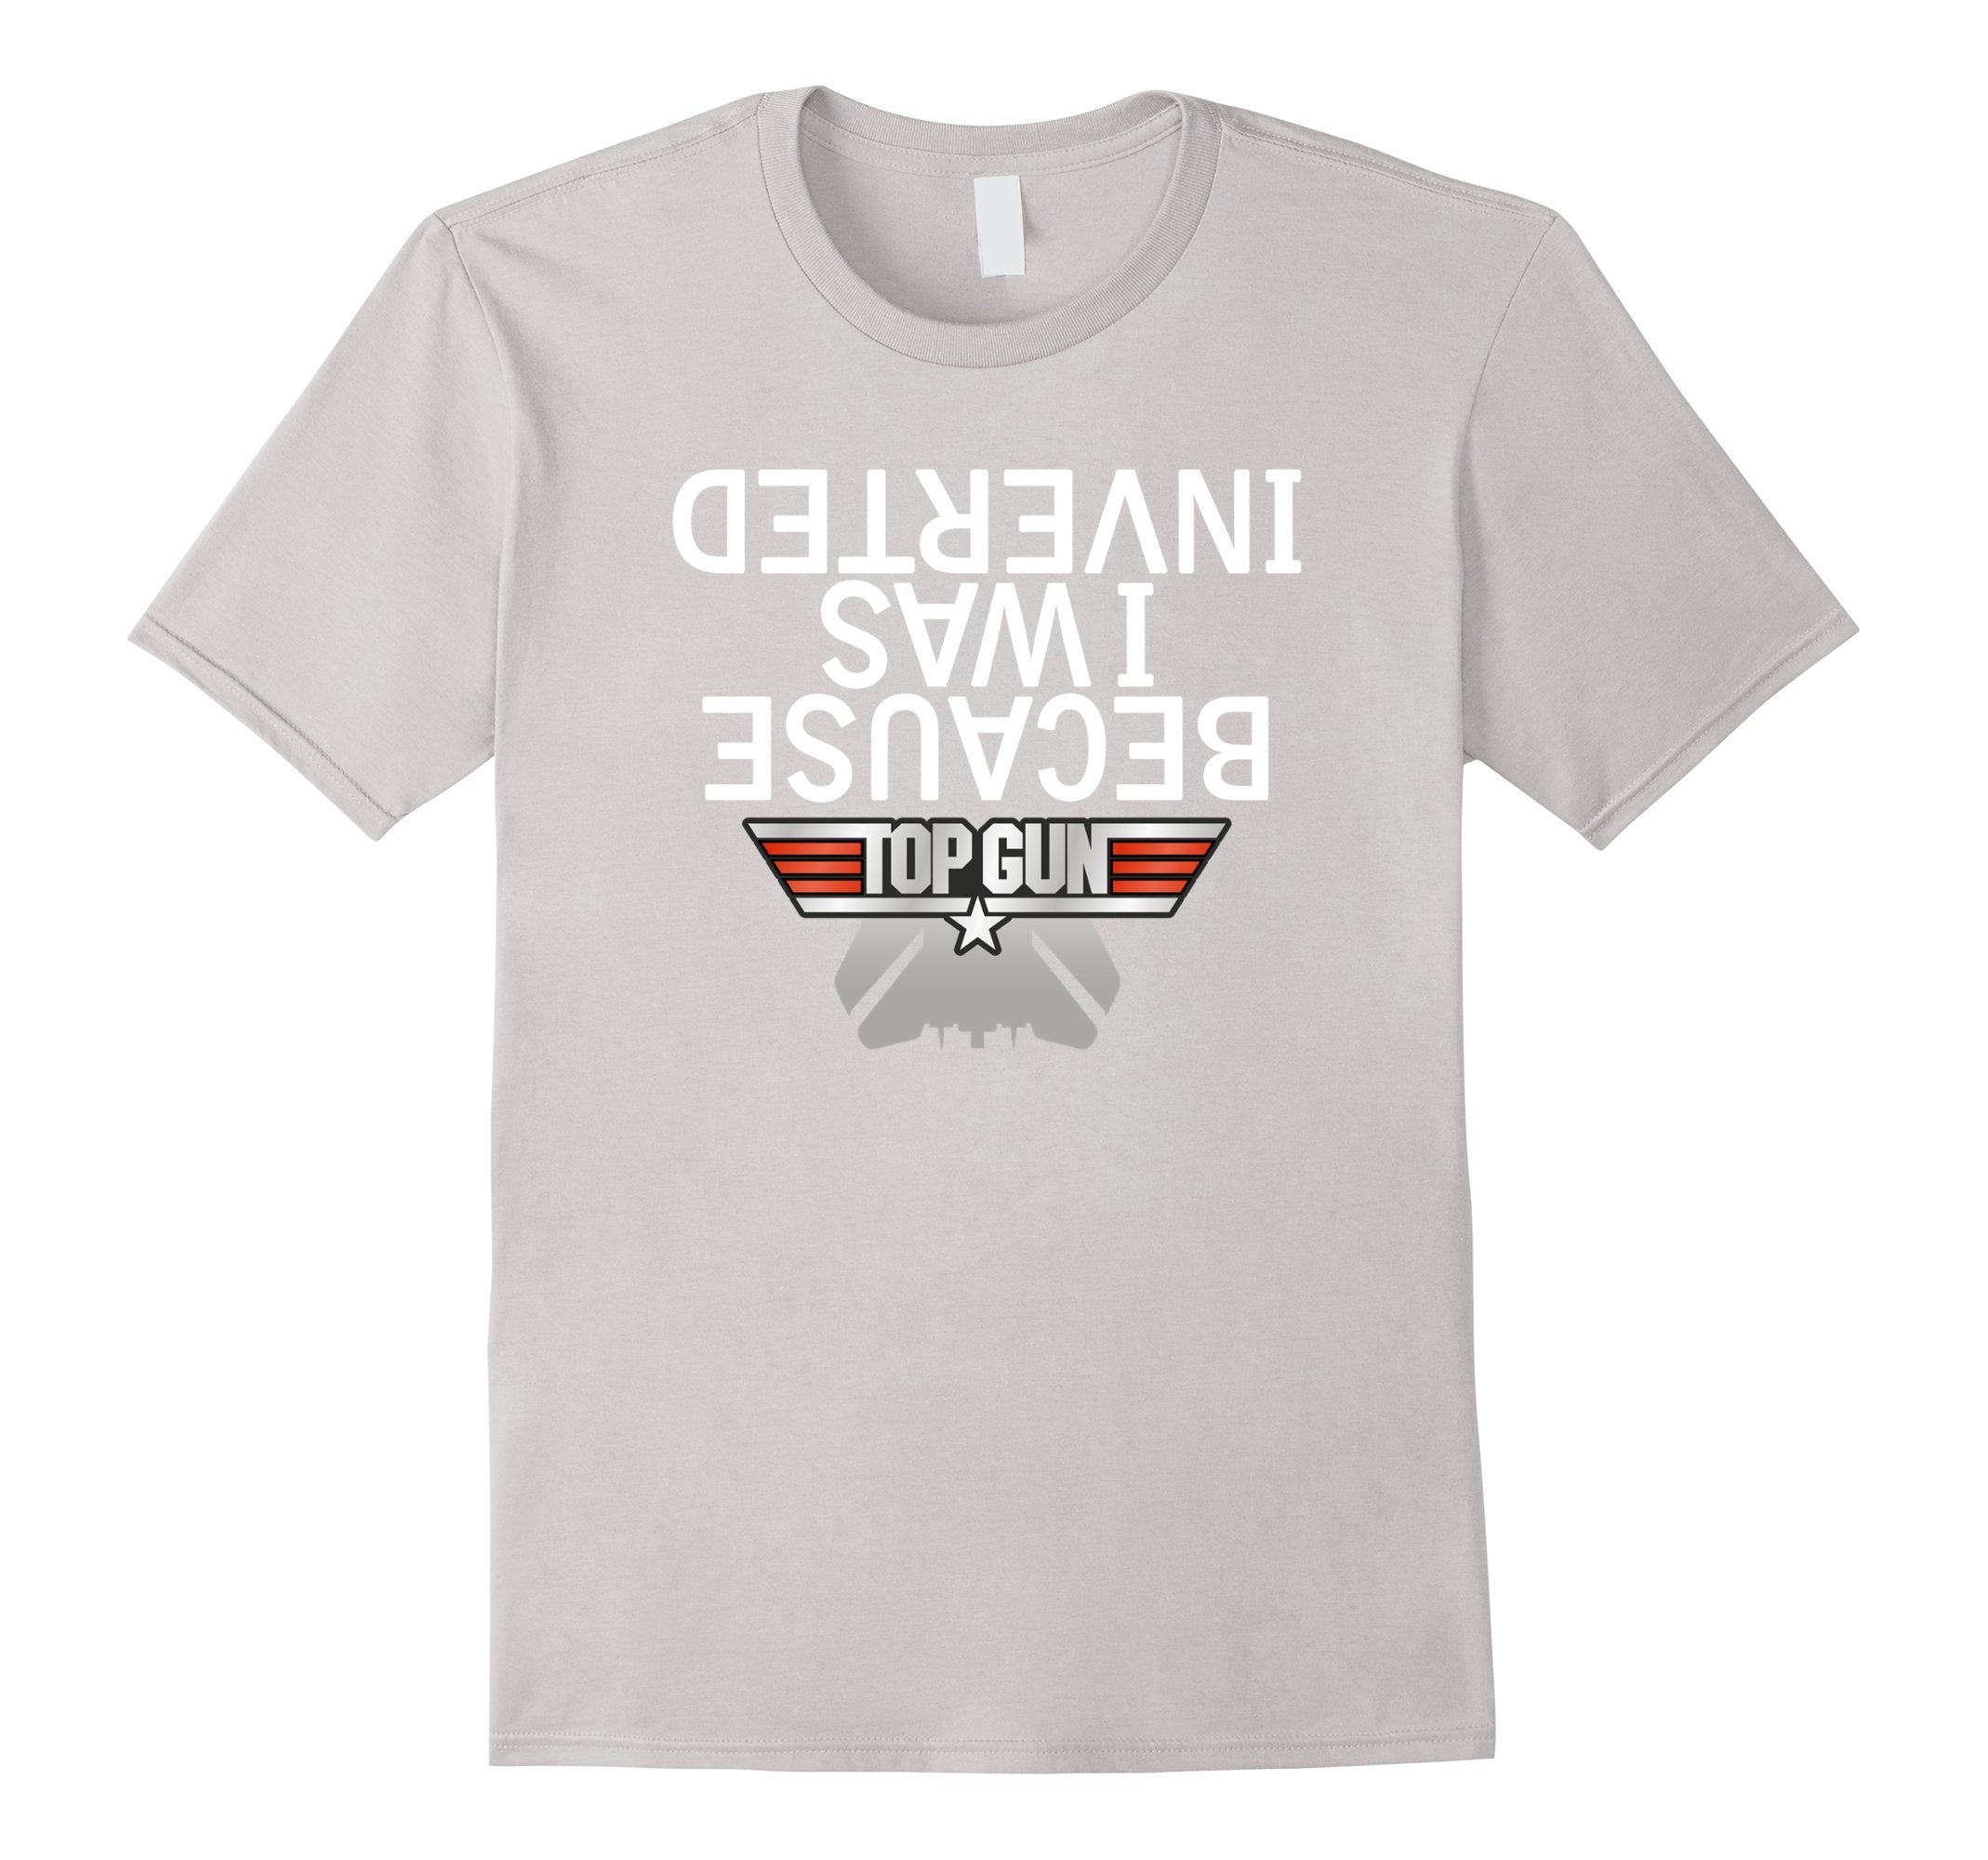
Item Name: Sleep Master 10'' Therapeutic Memory Foam Mattress - Queen
Bullet Point 1: WEIGHT: 1.5 pounds
Bullet Point 2: MATERIAL: ABS Plastic
Bullet Point 3: COLOR: Bright White
Bullet Point 4: ELECTRICAL: Normal Household Current
Bullet Point 5: POWER CORD: 8 feet long
Bullet Point 6: STANDARDS: UL Listed-U.S. & Canada
Bullet Point 7: SIZE: 5 3/4" base diameter: 3 1/4" high
Product Description: The Sleep Master 10" Euro Box Top Quilted Memory Foam Eco Mattress is perfect for a better night's sleep. The top layer consists of quilted fabric, fire barrier, and a half inch of premium quality heat sensitive memory foam. The second layer is 2.5 inches of heat sensitive memory foam. The third layer is 3 inches of pressure relief foam that eliminates pressure points and the fourth layer of 4 inches of high density foam provides long lasting durability and stability. All Sleep Master memory foam mattress are made with BioFoam TM to minimize the use of petrol based chemical oils, and Evergreen, real green tea extract, to help neutralize odors. ActivCharcoal , made from purified charcoal, is also included to help absorb moisture and odors as well. Sleep Master memory foam mattresses also contain CertiPur-US certified, flexible, polyurethane foam and offer a limited 5 year warranty. Compression technology allows for Fedex/UPS delivery. Meets all FR standards. Please allow a full 48 hours for it to fully expand. Memory foam is resistant to dust mites and naturally antimicrobial.
Value: 1.0
Unit: Count

Price: 241.16